Codex Glazier

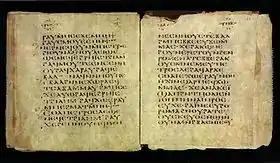
Codex Glazier

Codex Glazier, designated by siglum cop, is a Coptic uncial manuscript of the New Testament on parchment. It is dated palaeographically to the 4th or 5th century. Textually it is very close to Greek Codex Bezae.